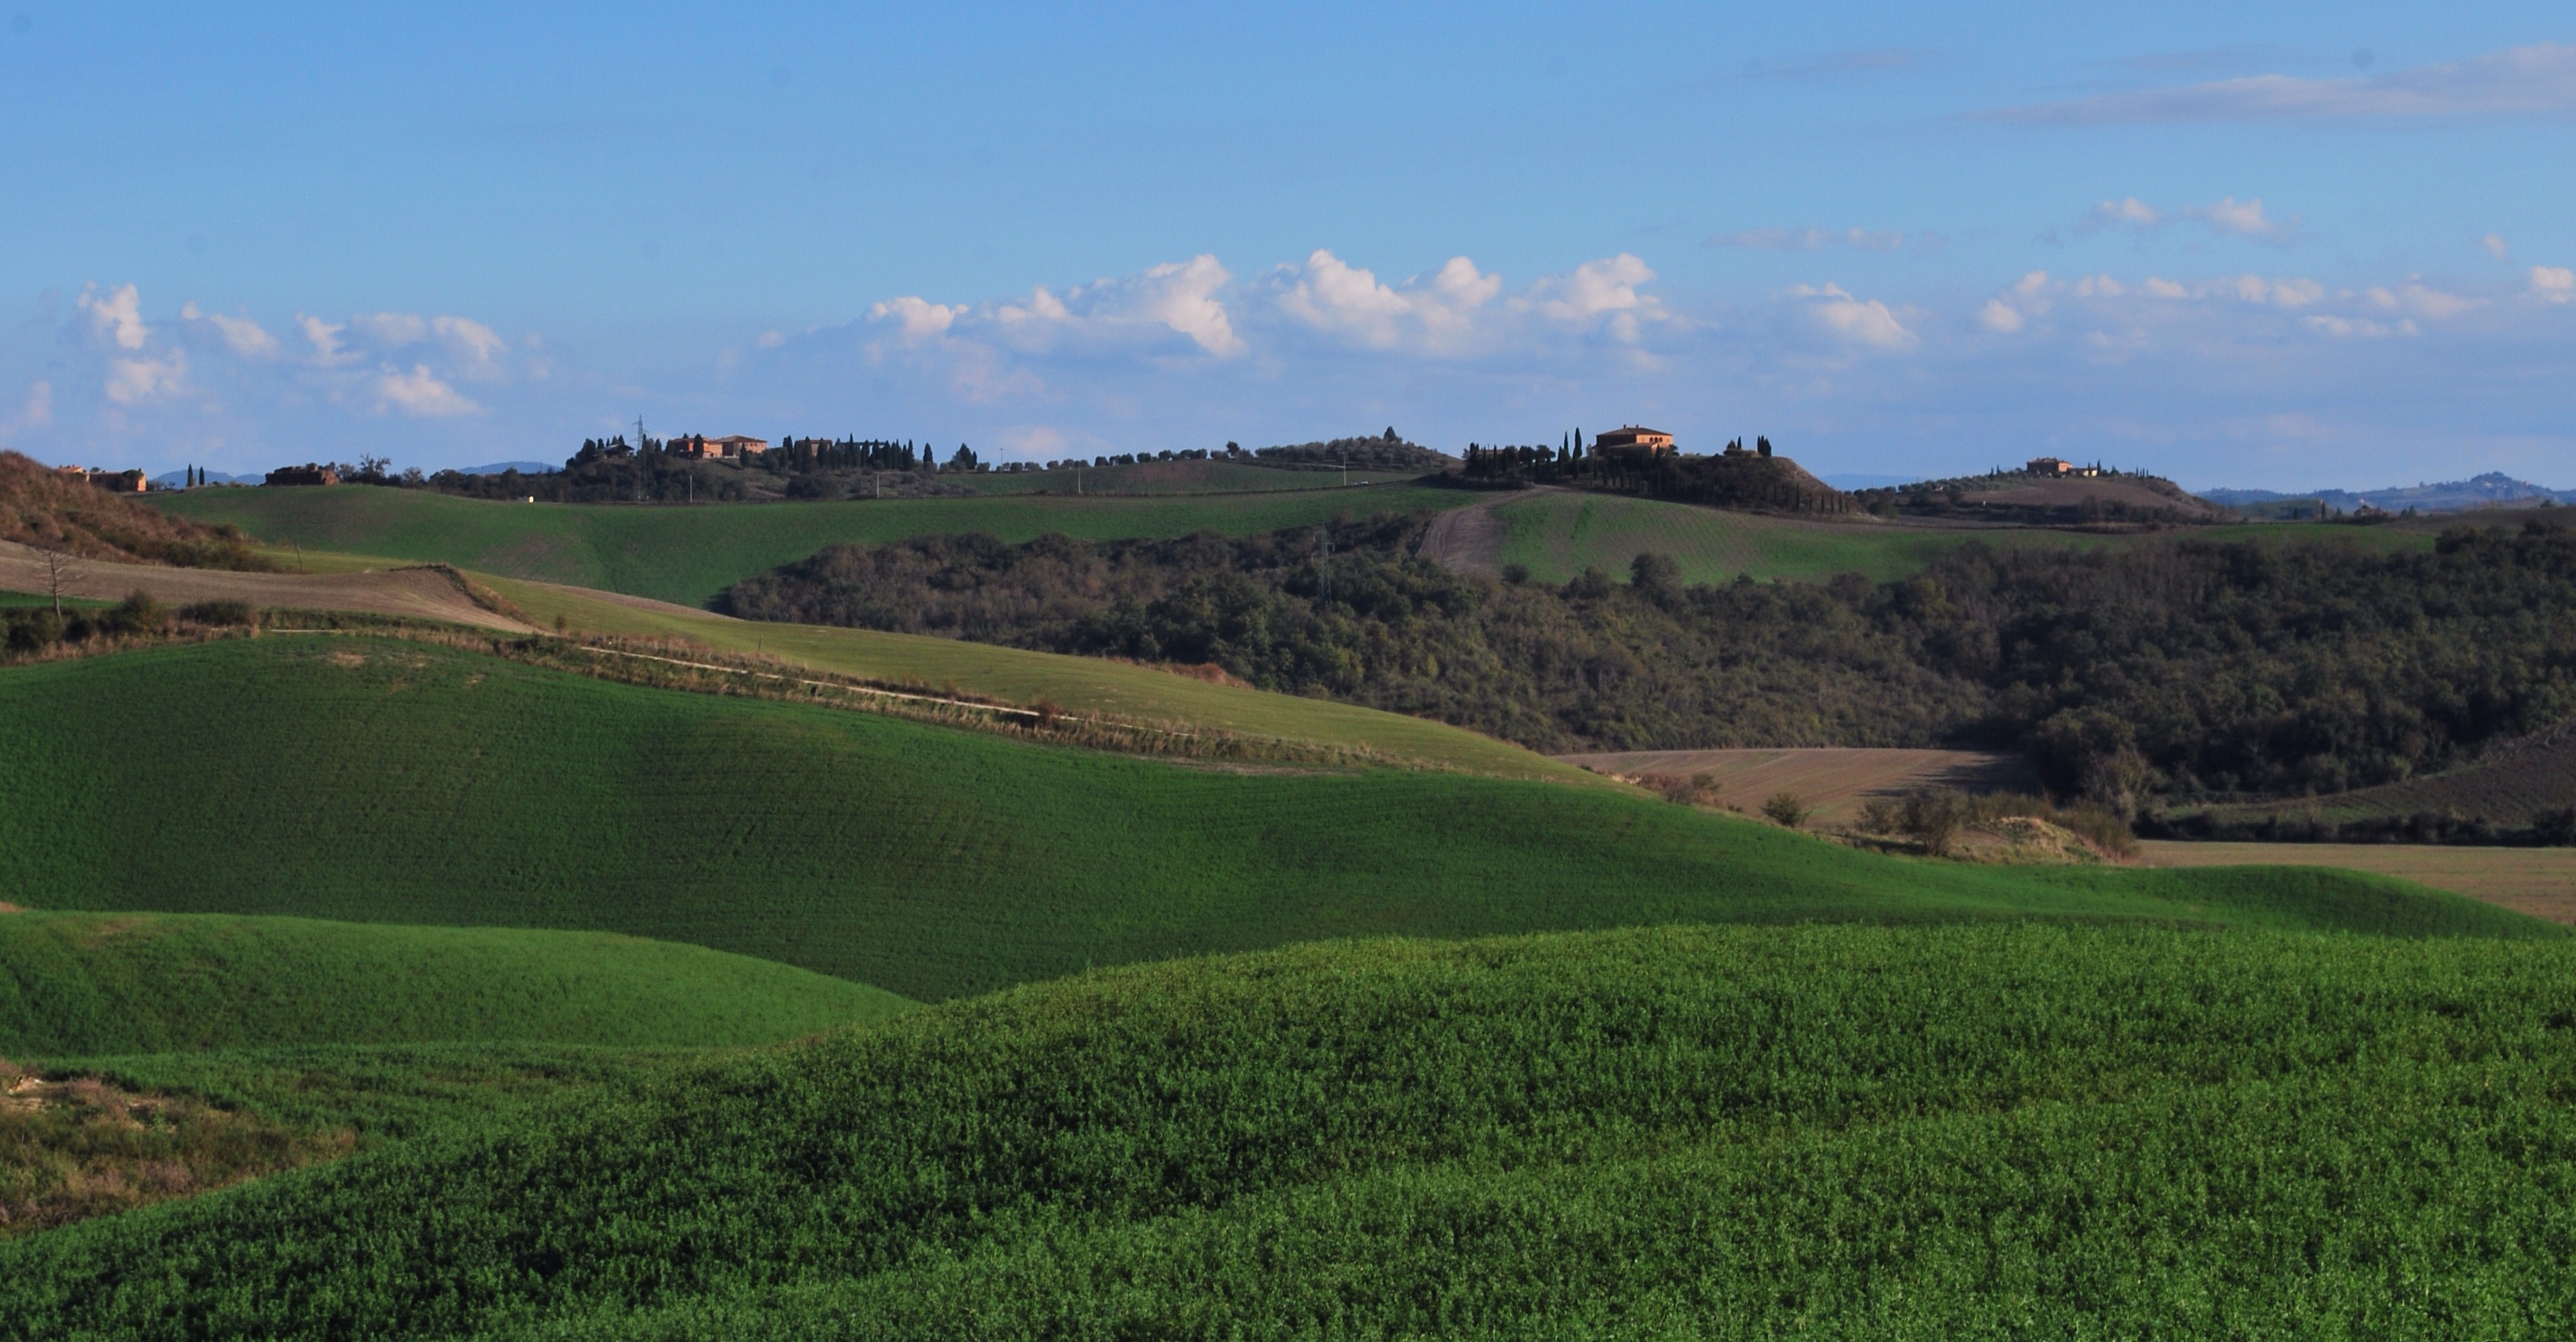
landscape, grass, structure, field, meadow, prairie, hill, pasture, soil, italy, agriculture, plain, golf course, golf club, grassland, plateau, ecosystem, siena, steppe, rural area, geographical feature, sport venue, land lot, val d arbia